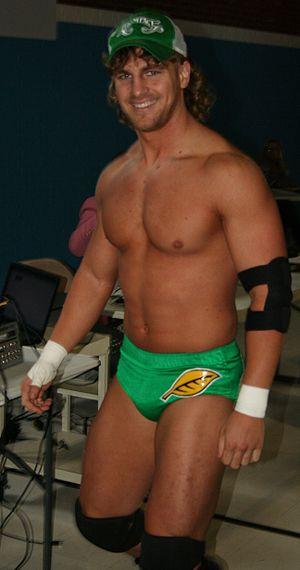
Stevie Woltz est un catcheur américain. Il travaille actuellement à la All Elite Wrestling, sous le nom d'Hangman Page, où il est l'actuel champion du monde par équipe de la AEW avec Kenny Omega.